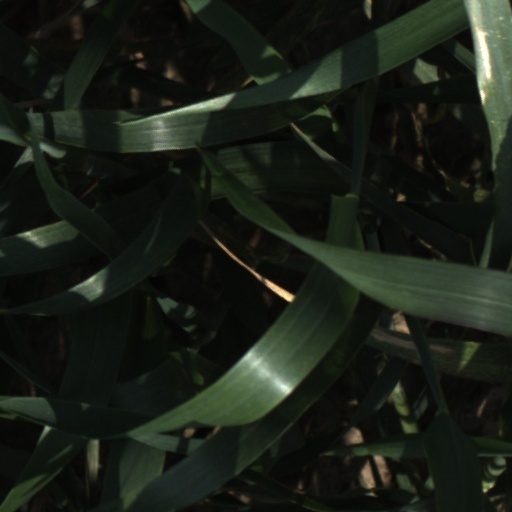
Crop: wheat